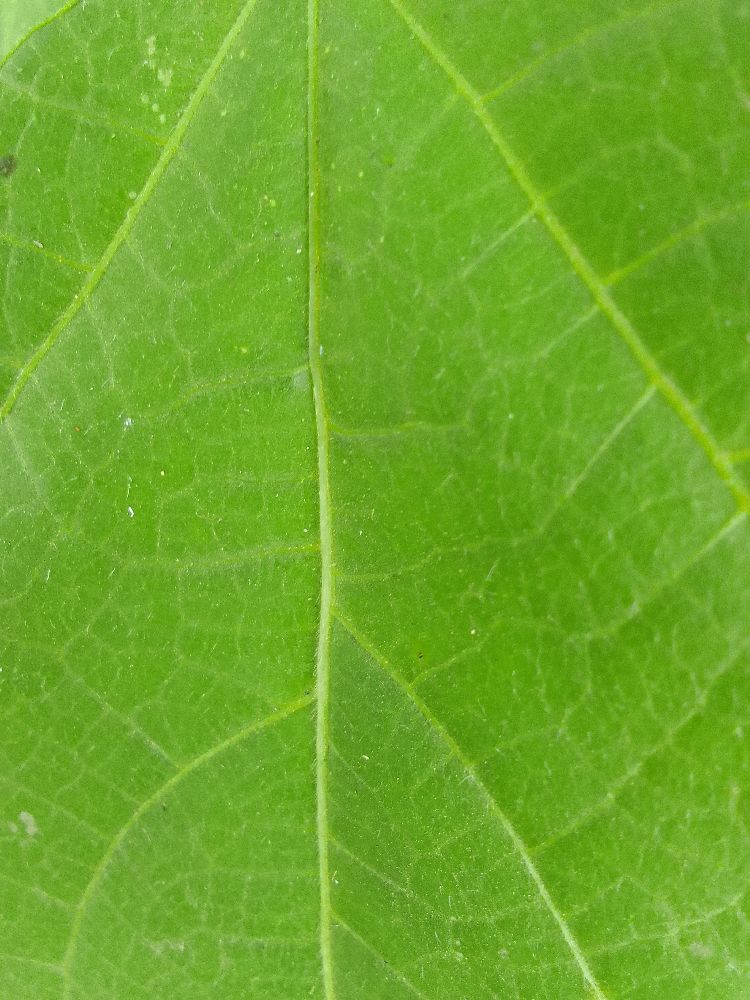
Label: healthy